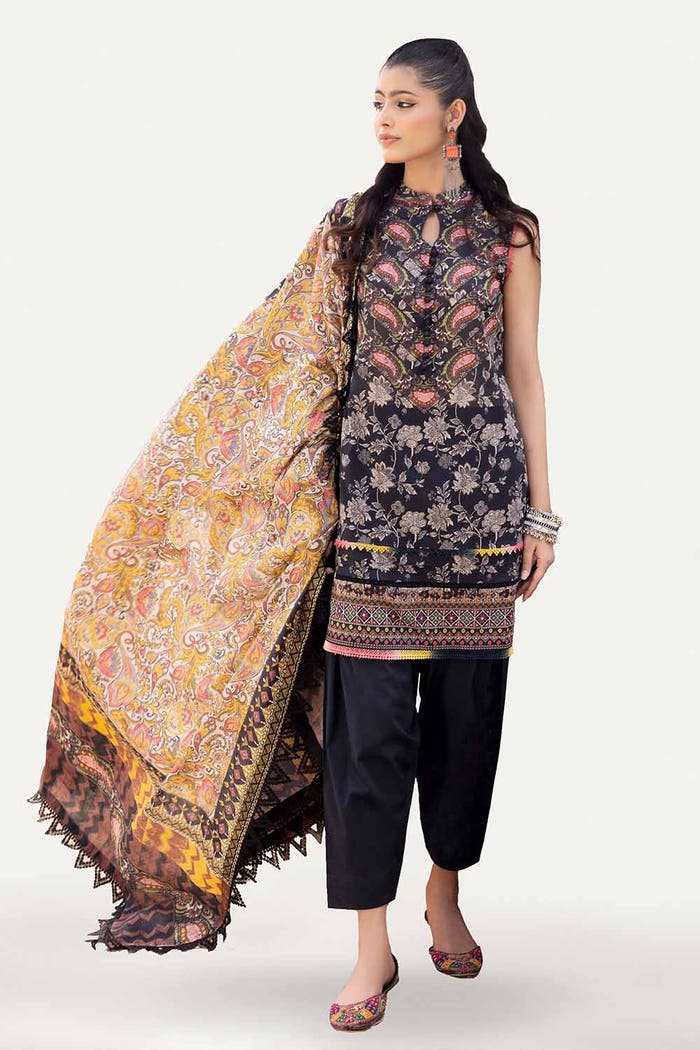
black multi embroidered salwar suit